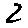
Label: 2